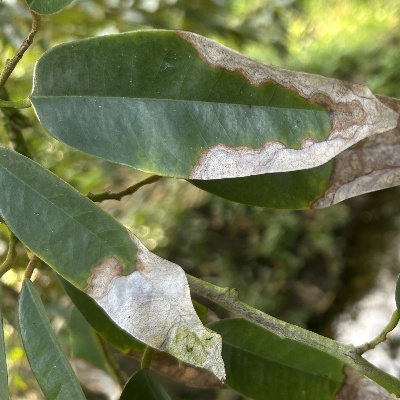
Label: Leaf_Colletotrichum